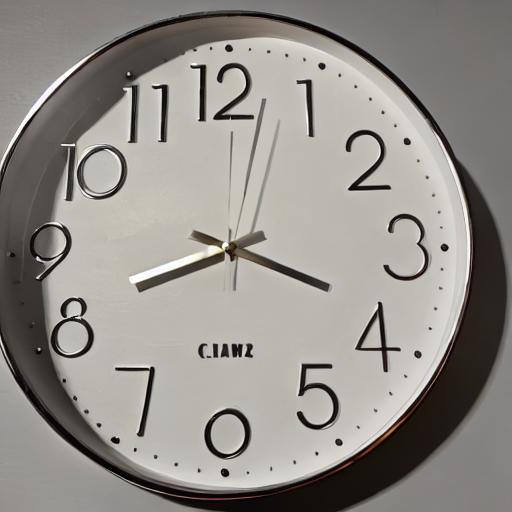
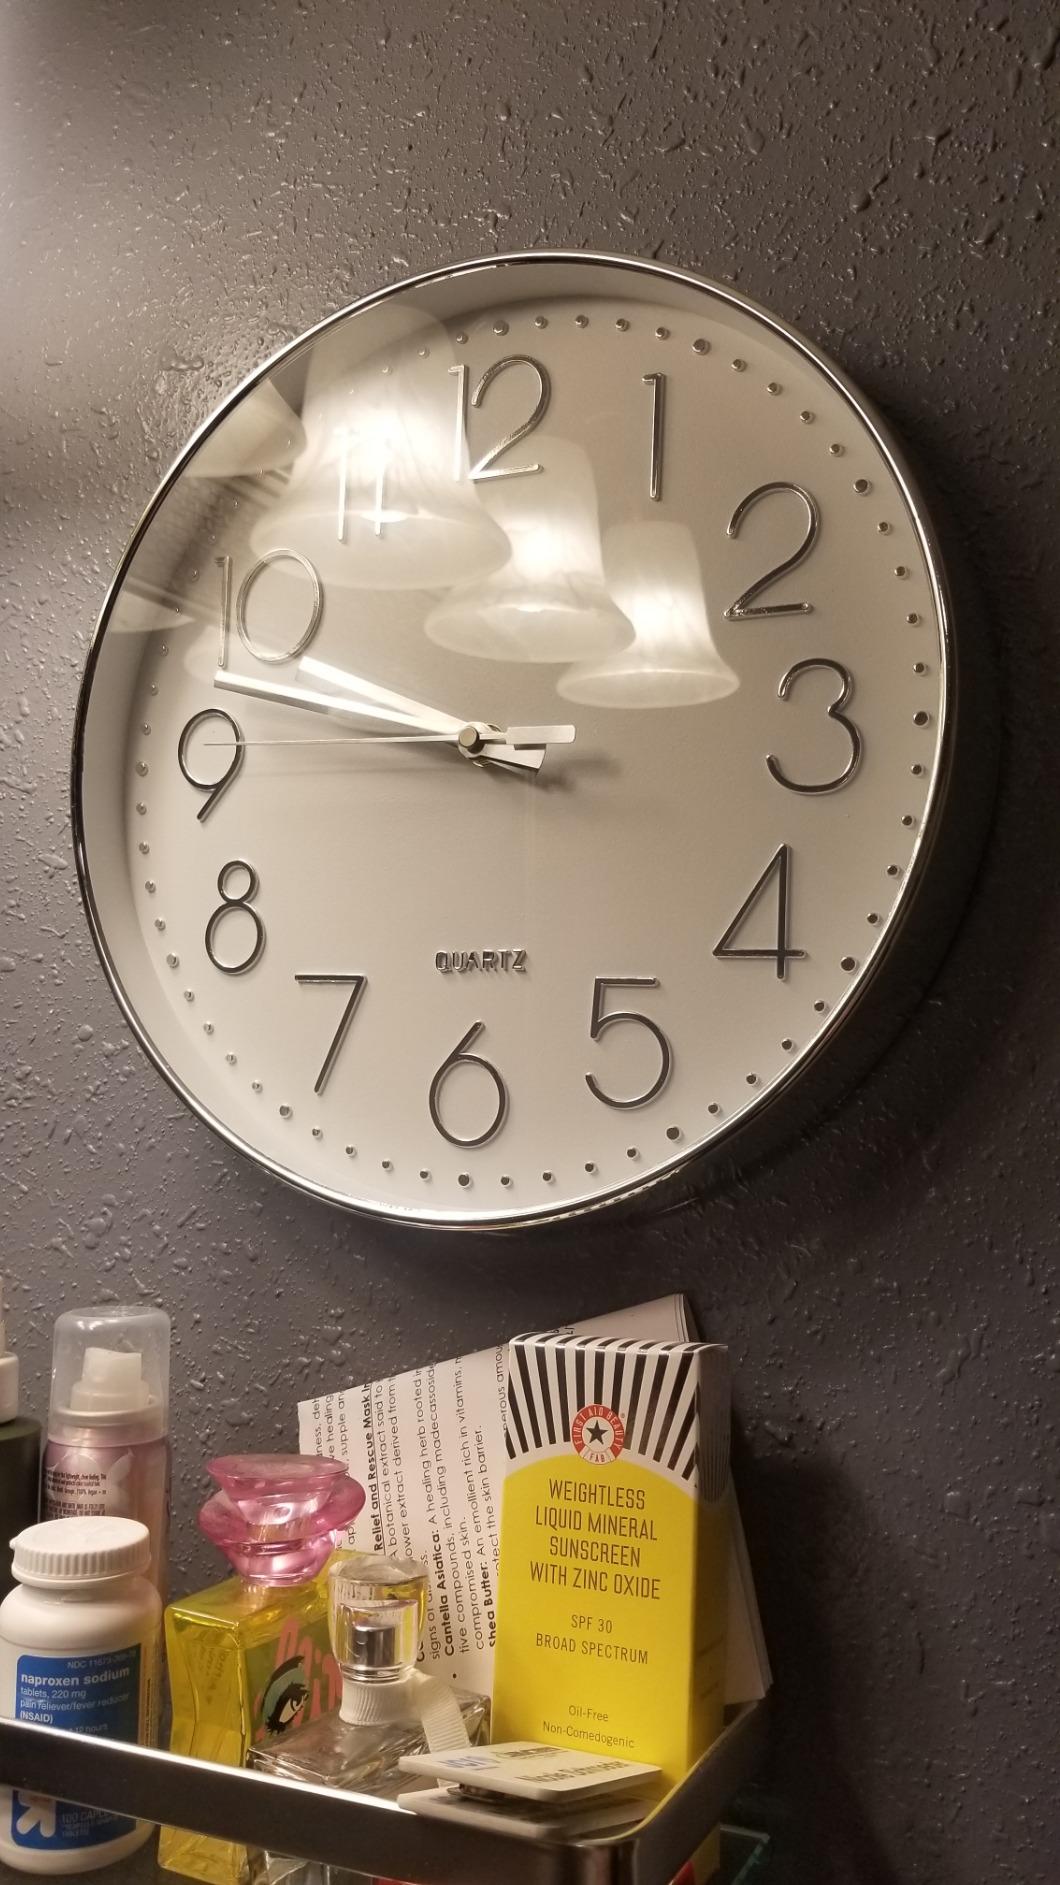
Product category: clock
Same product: no